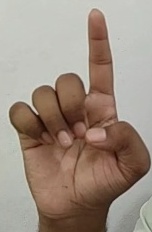
ASL sign: D